Italians in France

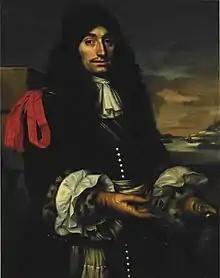
Henri de Tonti

Enrico Tonti, born near Gaeta, Italy (c. 1649–1704) was a soldier, explorer, and fur trader in the service of France. He was the son of Lorenzo de Tonti, a financier and former governor of Gaeta. Enrico was second in command of the La Salle expedition on his descent of the Mississippi River. Tonti's letters and journals are valuable source materials on these explorations.